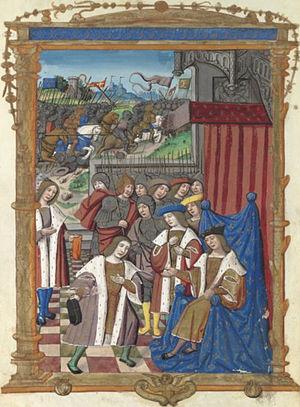
Hommage de saint Judicaël à Dagobert Ier. Bataille entre Dagobert Ier et les Gascons. Guillaume Crétin, chroniques françaises. XVIème siècle, Rouen. Bibliothèque Nationale de France.
Dagobert Iᵉʳ, né vers 602/605, mort le 19 janvier 638 ou 639, est un roi des Francs de la dynastie mérovingienne. Fils de Clotaire II, arrière-arrière-petit-fils de Clovis, il règne sur l'Austrasie de 623 à 632 et est roi des Francs de 629 à 639. Durant cette période, il a sa résidence le plus souvent autour de Paris, notamment à Clichy. Déjà affaibli sous Dagobert, le pouvoir monarchique passe entre les mains des maires du palais à partir de sa mort.